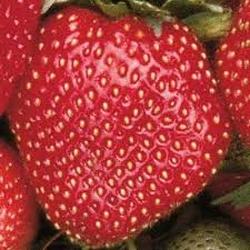
Label: Strawberry